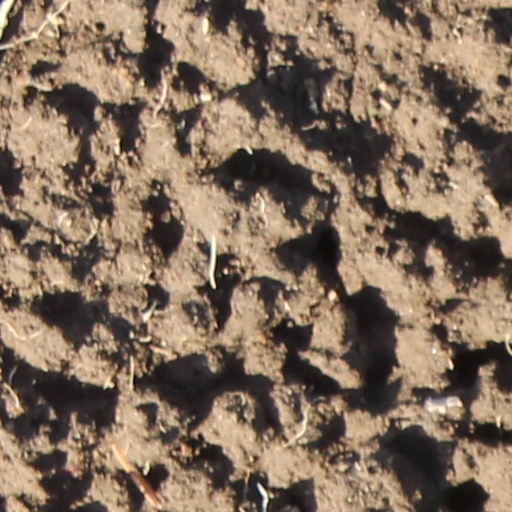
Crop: wheat